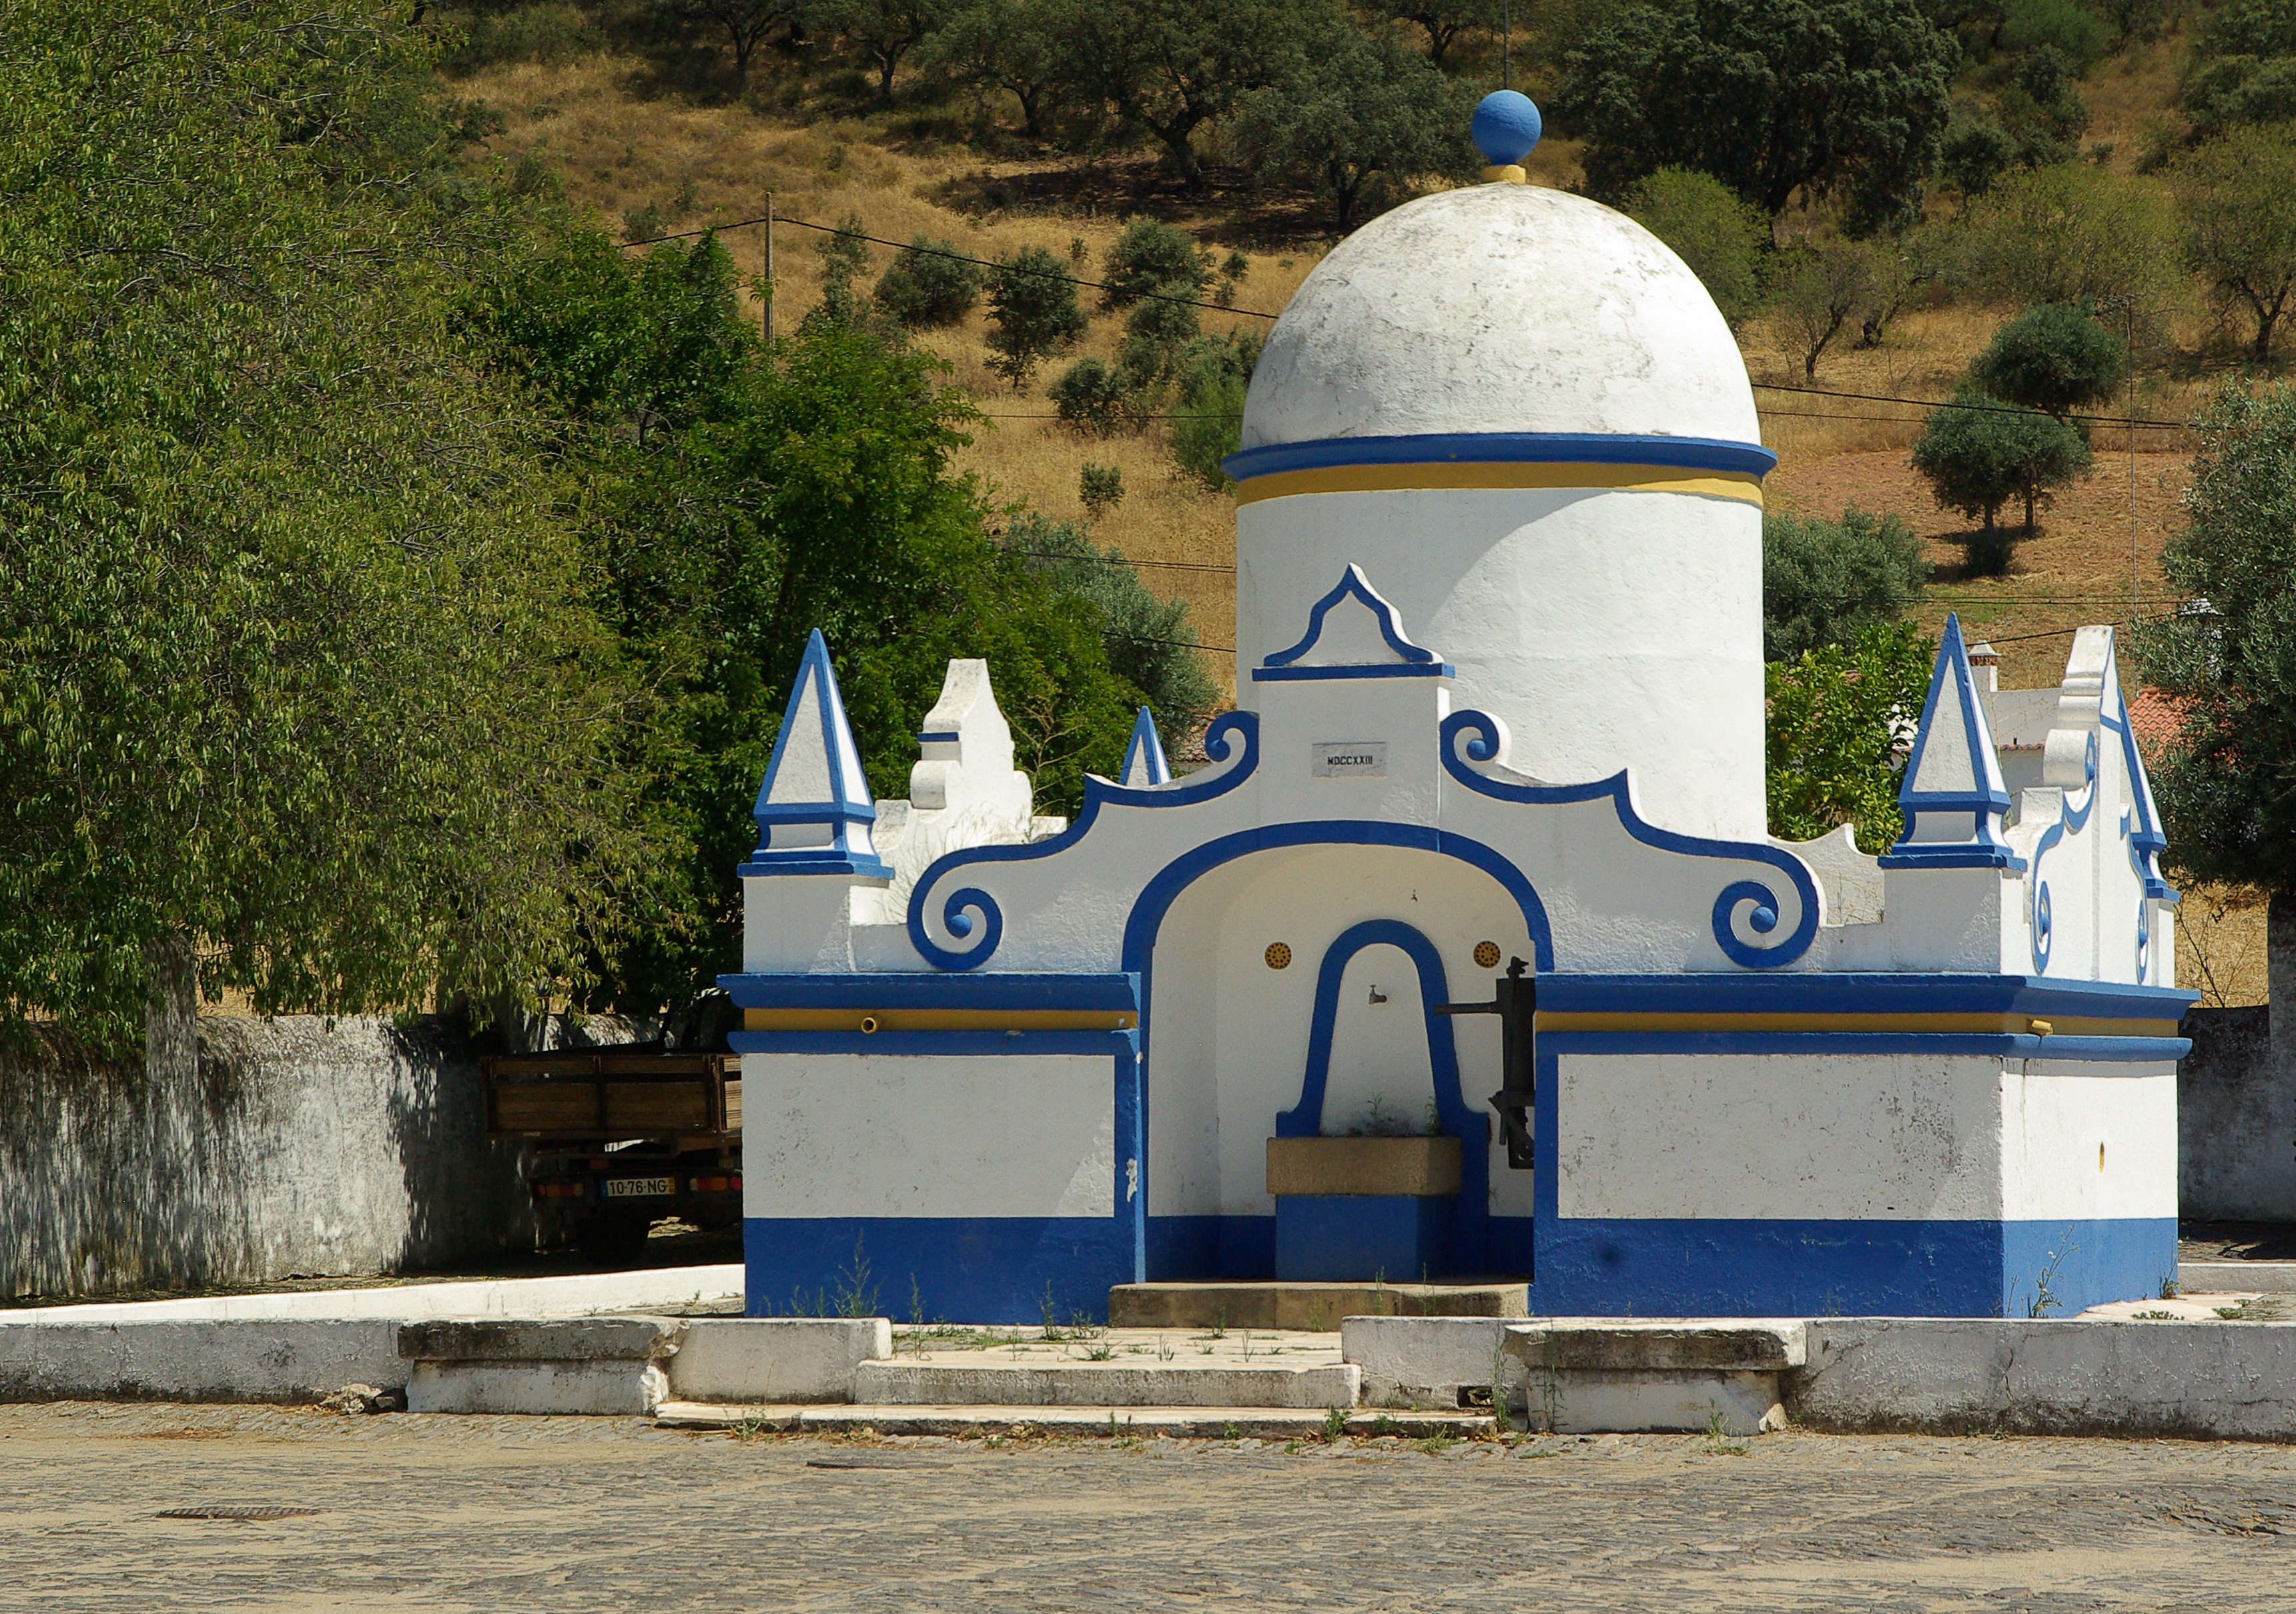
building, monument, church, chapel, place of worship, memorial, source, fountain, shrine, portugal, algarve, spring water